Hoërskool Voortrekker (Boksburg)

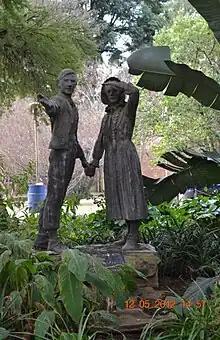
Voortrekker Boy & Girl

The badge was designed by Mr. Saville Davis (former manager of ERPM). In 1932 the badge in its present form was accepted and the first were imported from Switzerland. In the same year the new colours (blue, green and yellow) were accepted and the motto "Voorwaart" was changed to "Vorentoe". At the top of the badge is the ox–wagon a symbol of the Afrikaner nation and its rise. Beneath the ox-wagon is the Bible as the only light and guidance. The mealies are symbolic of the Highveld of Transvaal. The gold mine is the source of income and represents Boksburg.